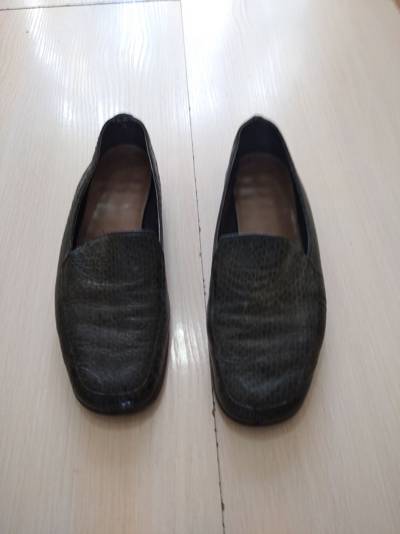
Waste category: shoes